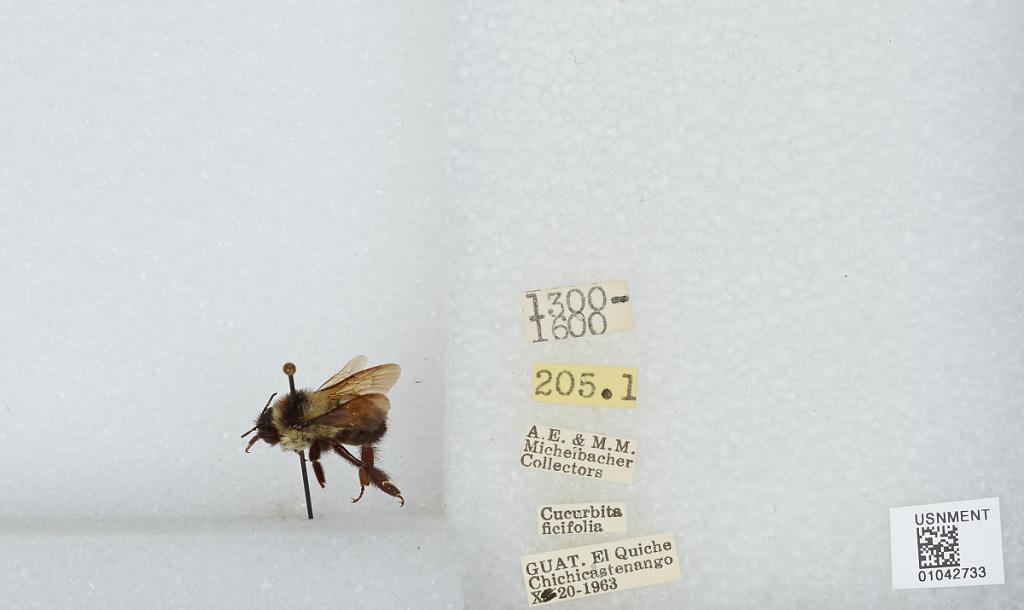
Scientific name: Bombus sp.
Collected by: A. Michelbacher & M. Michelbacher
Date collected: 1963-10-20
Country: Guatemala
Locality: Santo Tomas Chichicastenango